DXVM-TV

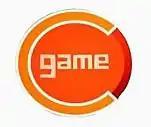
Logo of The Game Channel from August 15, 2011-February 15, 2012

After almost eight years of inactivity in Cagayan de Oro television, on July 3, 2011, UHF 33 returned its operations as a test broadcast. The station (along with some RMN-owned UHF stations nationwide) was occupied by Broadcast Enterprises and Affiliated Media, after the latter bought up the acquisition by Bethlehem Holdings, Inc. (funded by Globe Telecom's Group Retirement Fund) from RMN. And as the first broadcast TV operations under new ownership, BEAM began its affiliation partnership with Solar Entertainment Corporation.